The Airzone Solution

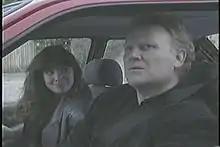

The film was given a PG rating by the BBFC in the UK, and is notable for its use of adult language, as well as the first filmed love scene — albeit brief — between an actor who had played the Doctor and an actress who had played one of the Doctor's companions.